Ait

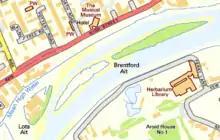
Brentford Ait on the River Thames

An ait (like "eight") or eyot is a small island. The term is especially used to refer to river islands found on the River Thames and its tributaries in England.